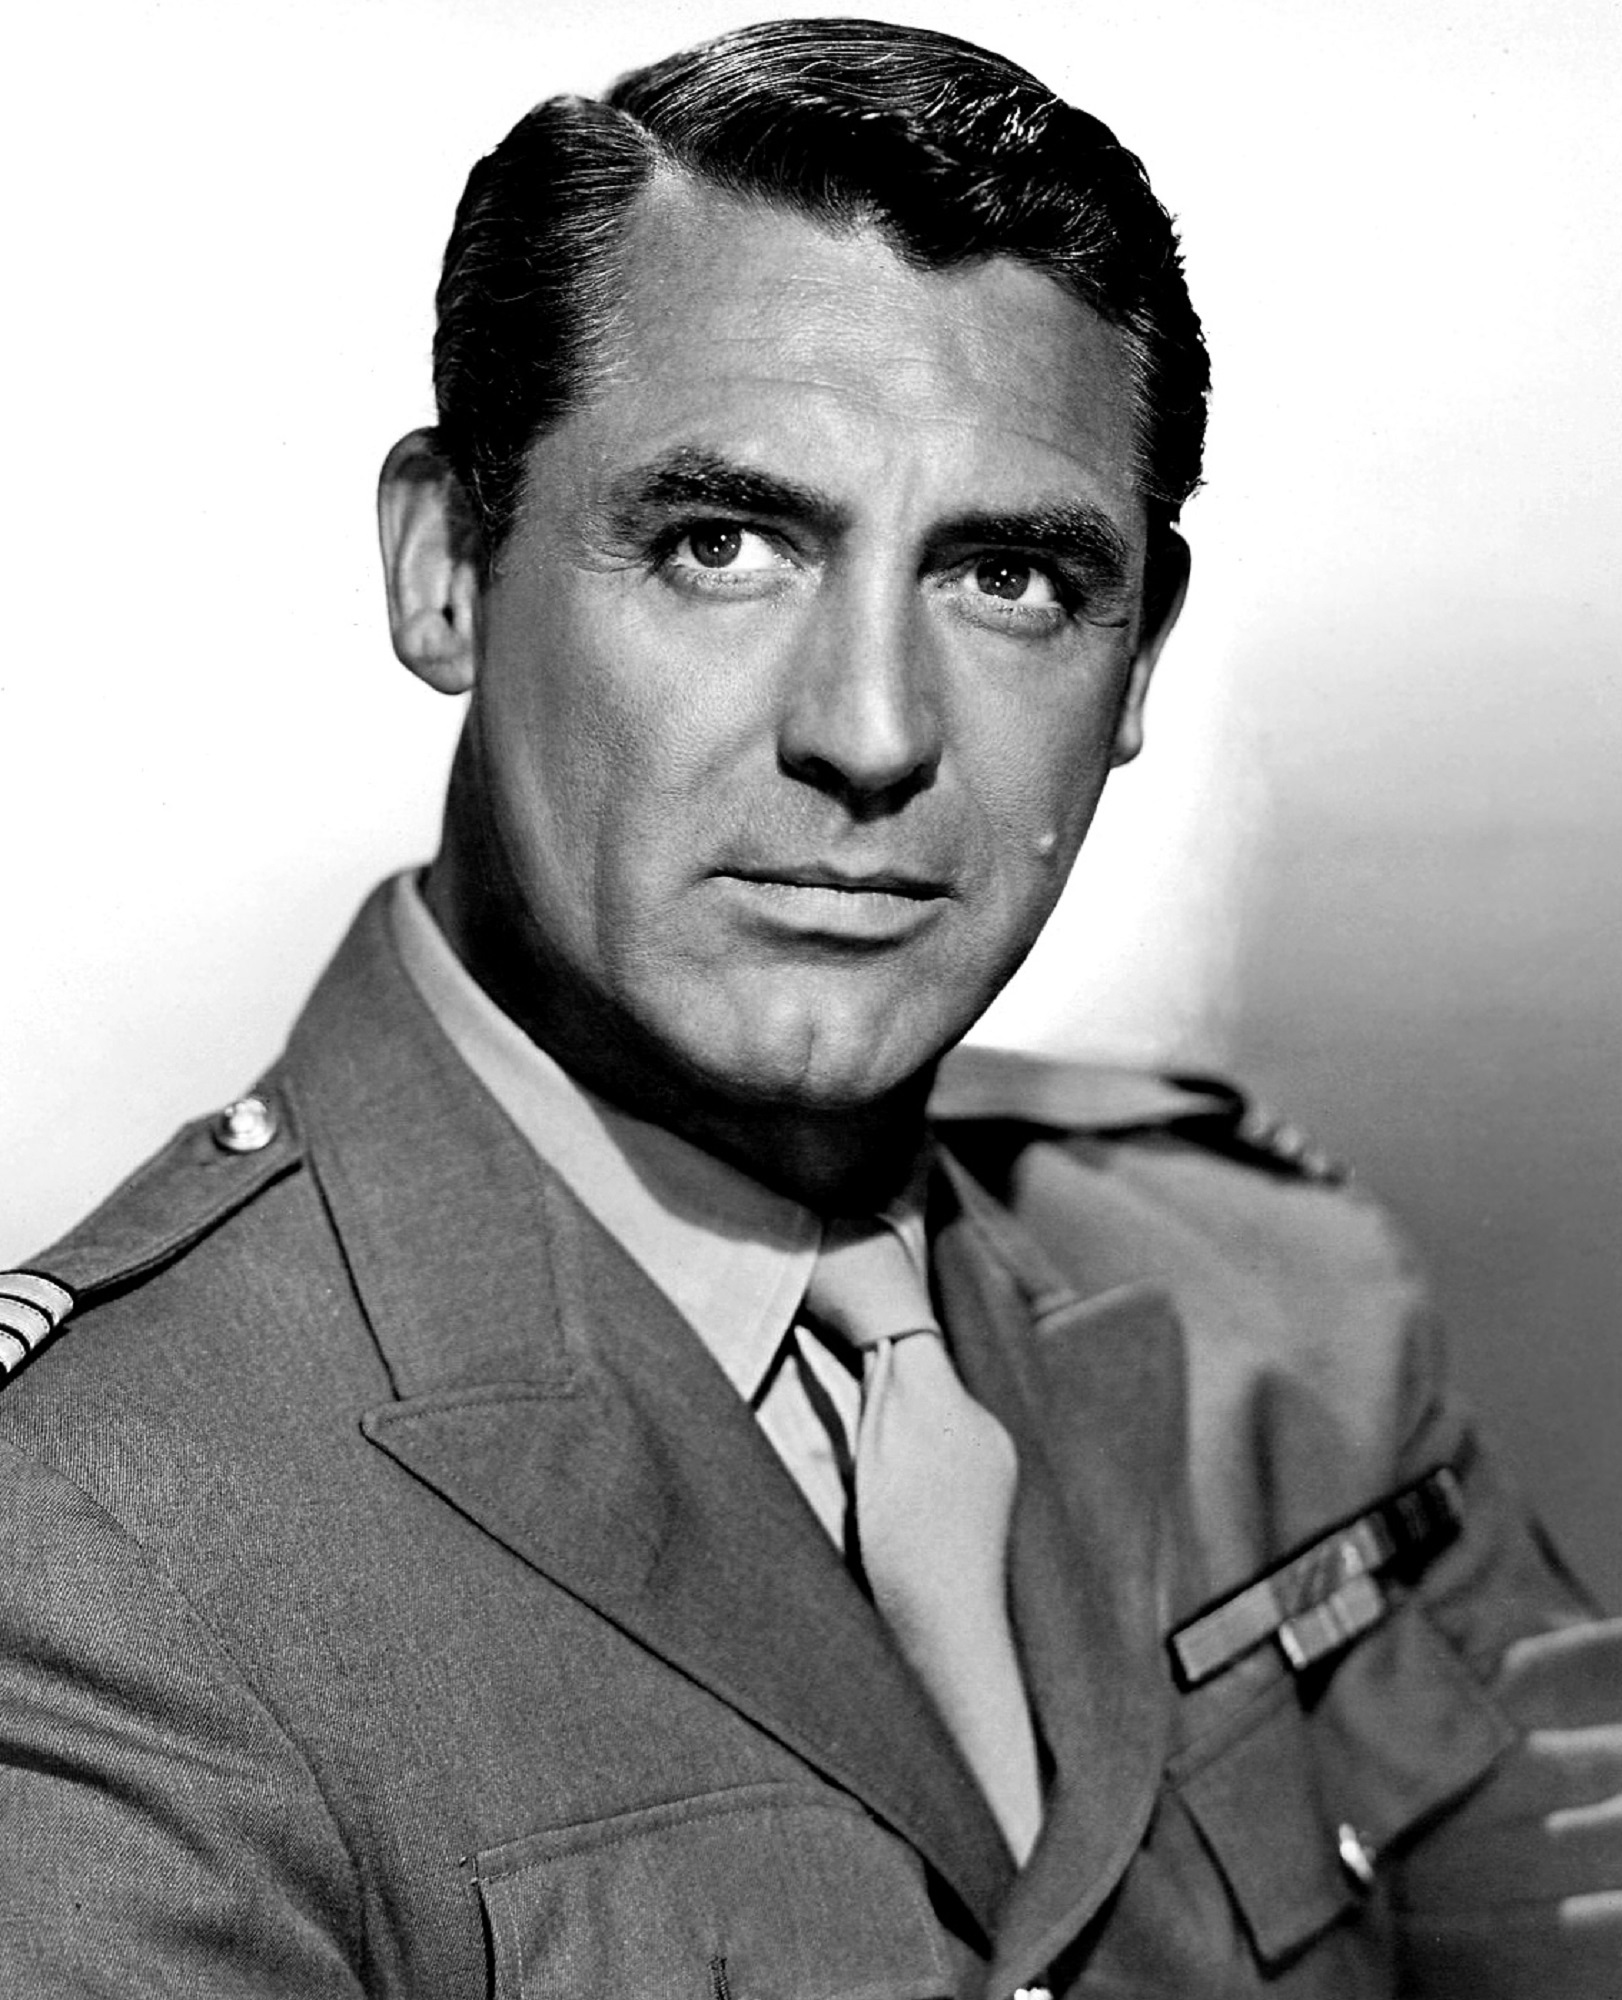
man, person, black and white, hair, male, hollywood, portrait, profession, monochrome, hairstyle, gentleman, cinema, famous, movie, celebrity, actor, monochrome photography, facial hair, cary grant